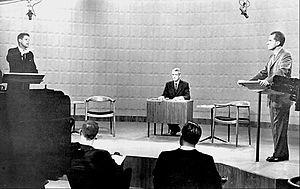
Cet article recense les élections ayant eu lieu durant l'année 1960. Il inclut les élections législatives et présidentielles nationales dans les États souverains, ainsi que les référendums au niveau national.